Trams in Miskolc

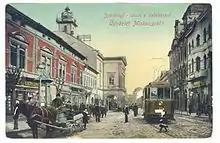
Széchenyi street, between 1897 and 1910. At left: National Theatre of Miskolc.

The need for public transport in Miskolc arose in the second half of the 19th century. The newly built railway line and its station were, at that time, far from the city proper, and even further from the ironworks of the neighbouring town Diósgyőr. The plans for the first tram line were finished in 1895.